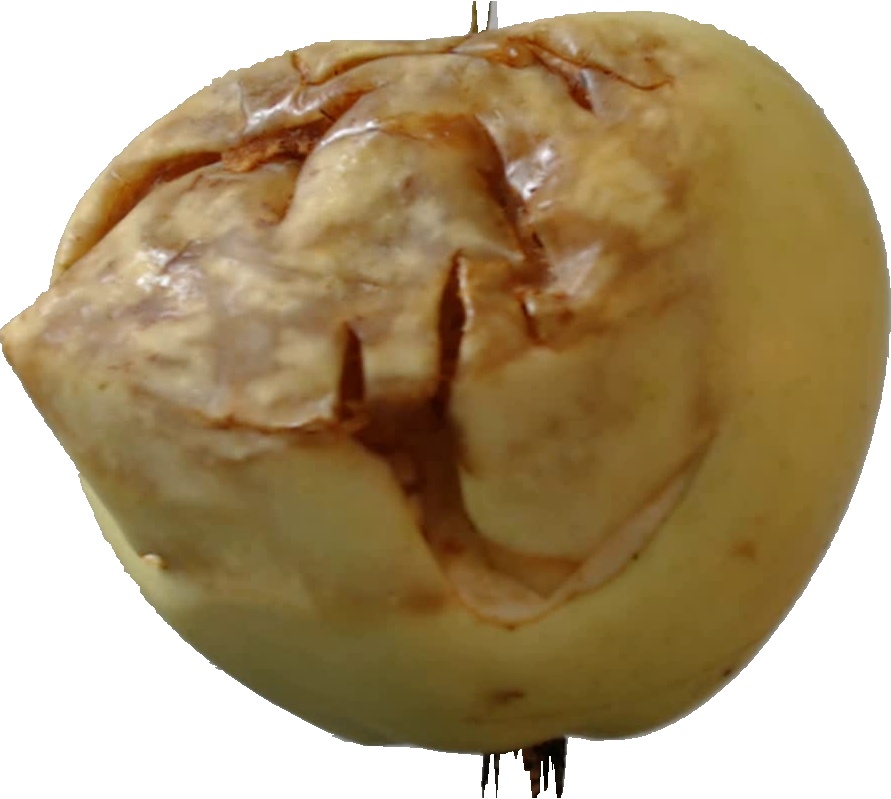
Label: apple_hit_1